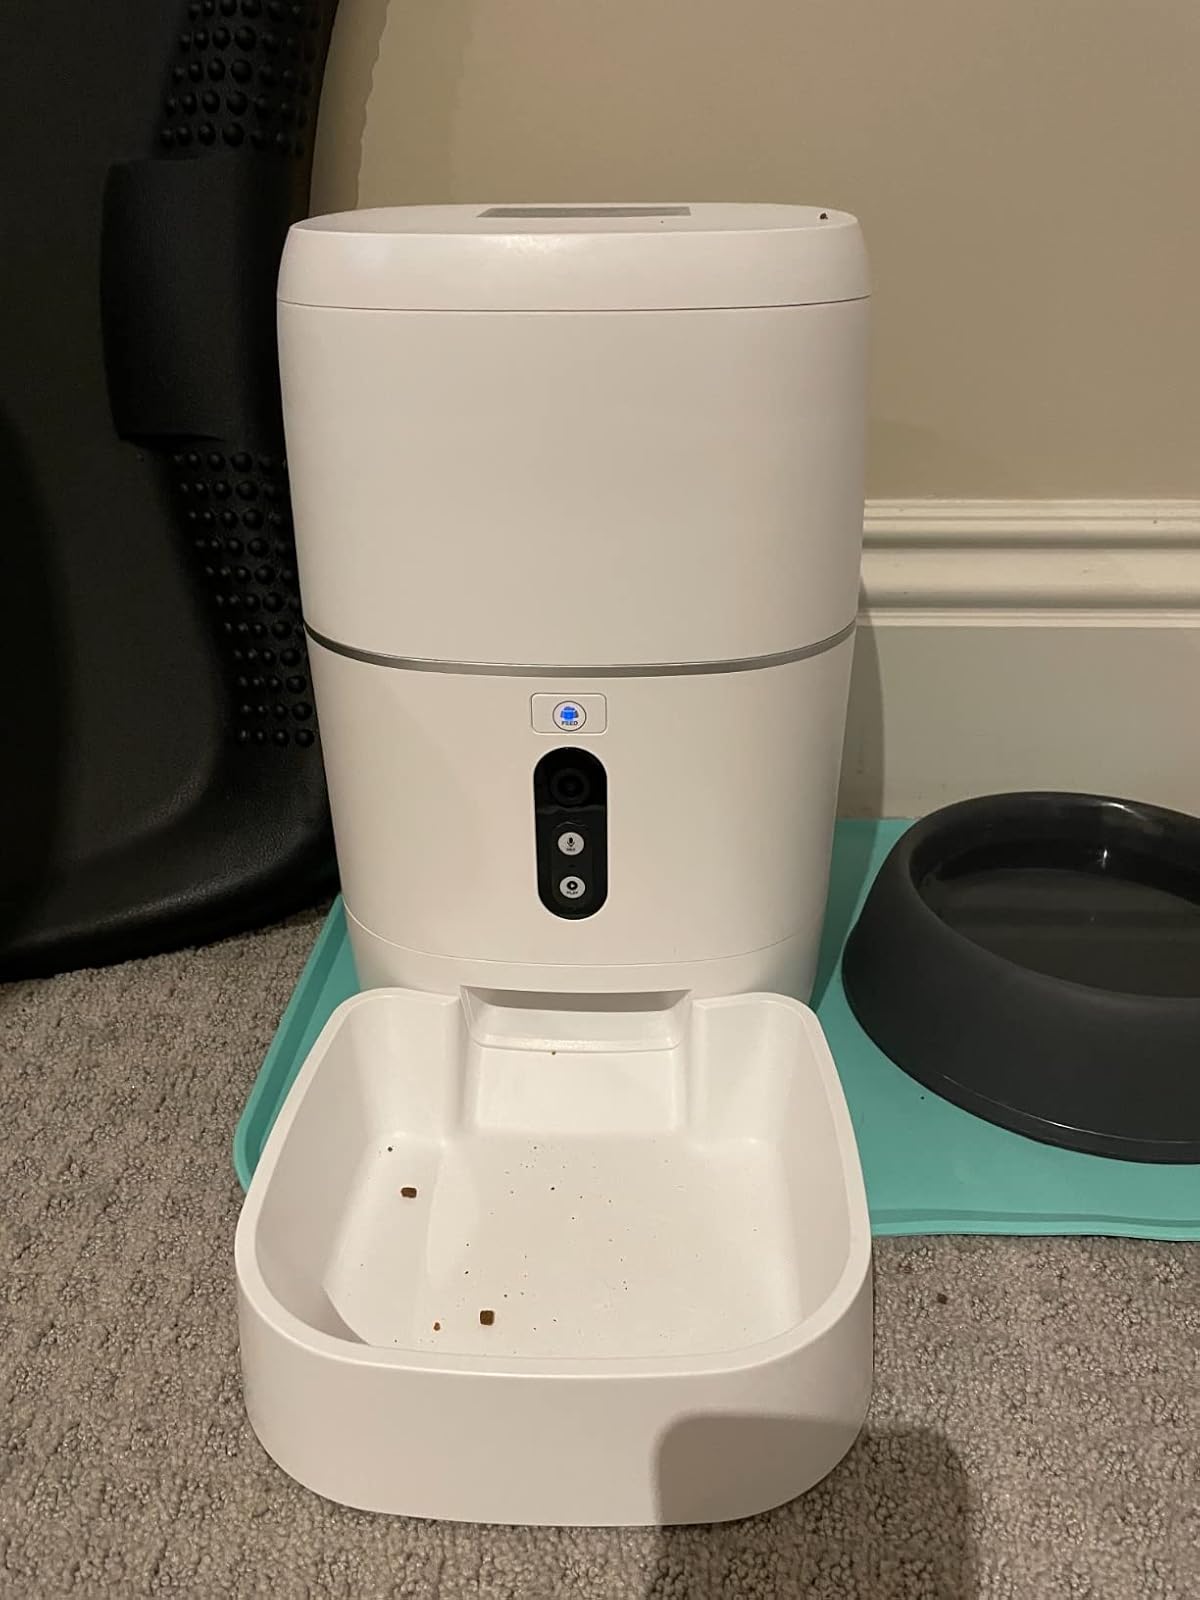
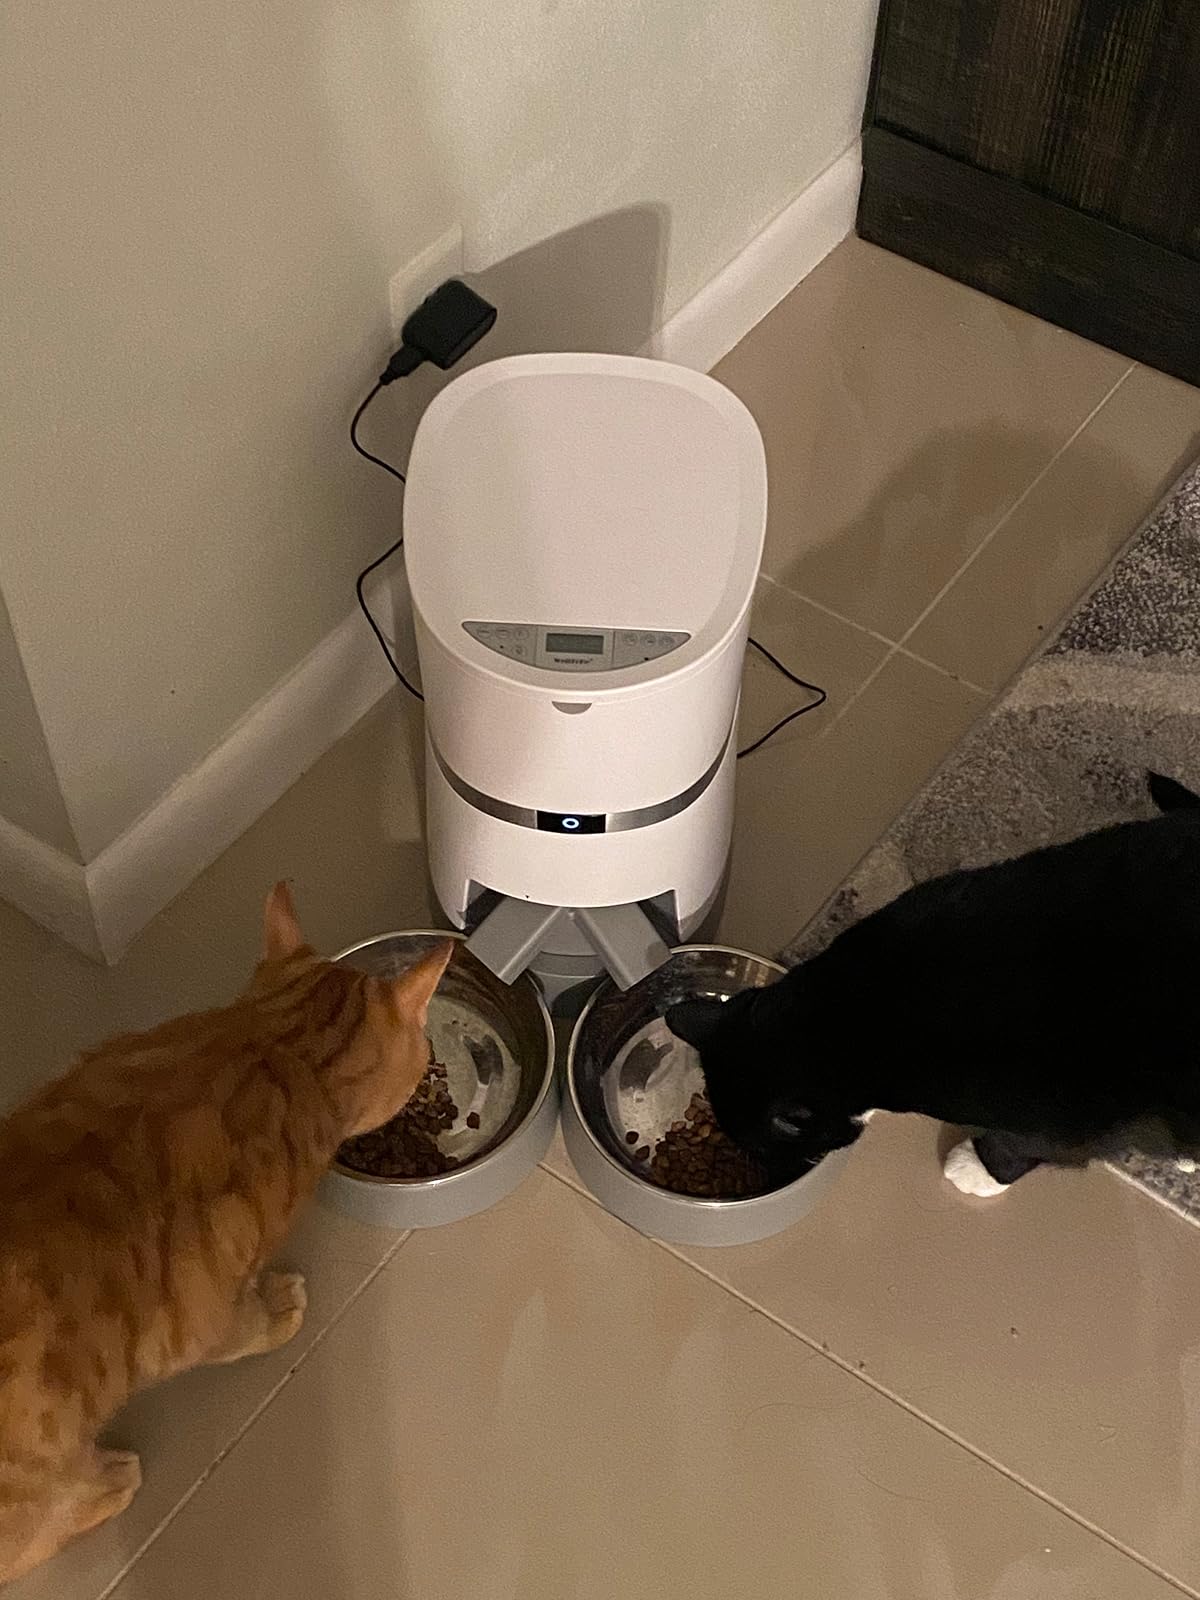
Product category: items_feeder
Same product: no